Hans Zehetmair

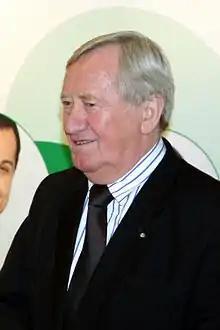
Zehetmair in 2010

Johann Baptist Zehetmair (23 October 1936 – 27 November 2022) was a German teacher and politician. A member of the Christian Social Union in Bavaria, he served in the Landtag of Bavaria from 1974 to 1978 and was from 1986 to 1988 and from 1989 to 1993.